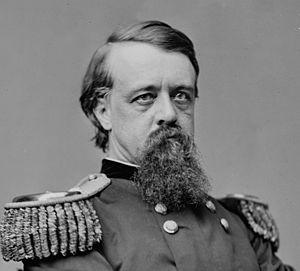
Alfred Howe Terry est avocat, puis parvient au grade de général de l'Armée de l'Union pendant la guerre de Sécession.